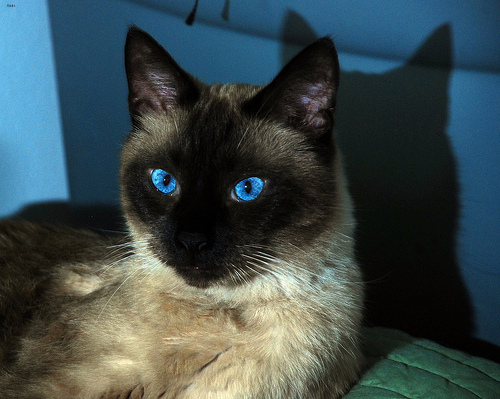
Animal: cat
Breed: siamese